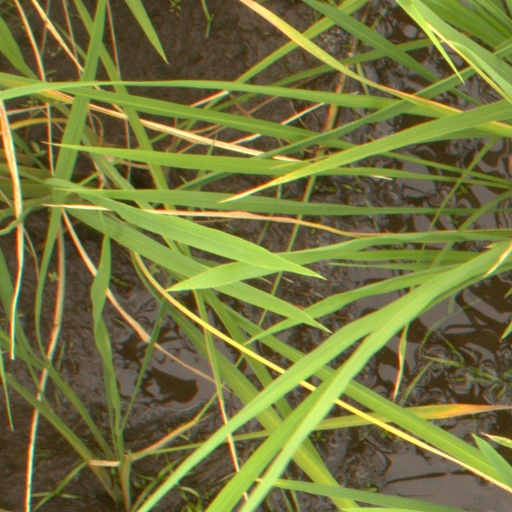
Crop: rice